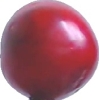
Label: cherry_wax_red